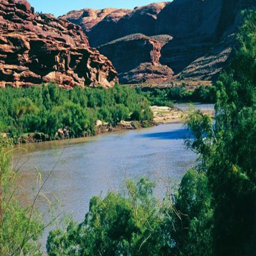
biological genus in the canyon .